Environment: lab
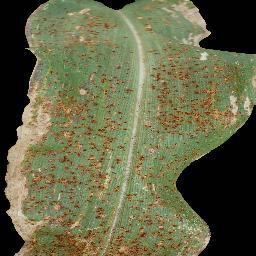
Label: common_rust